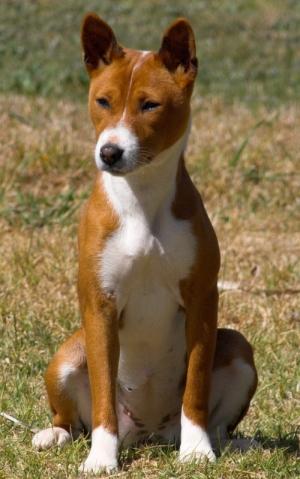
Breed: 243-n000103-basenji